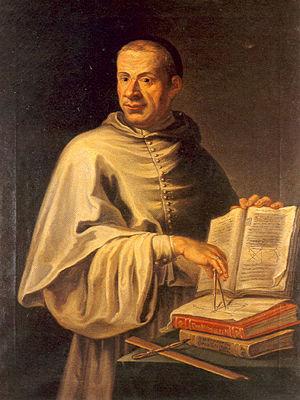
26 octobre : À peine installé à l'Observatoire royal, encore en plein chantier, Cassini découvre déjà Japet, le second satellite de Saturne. L'éclat de Japet est 100 fois plus faible que celui de Titan.
Luigi Guido Grandi est un prêtre italien, philosophe, mathématicien et ingénieur né à Crémone.